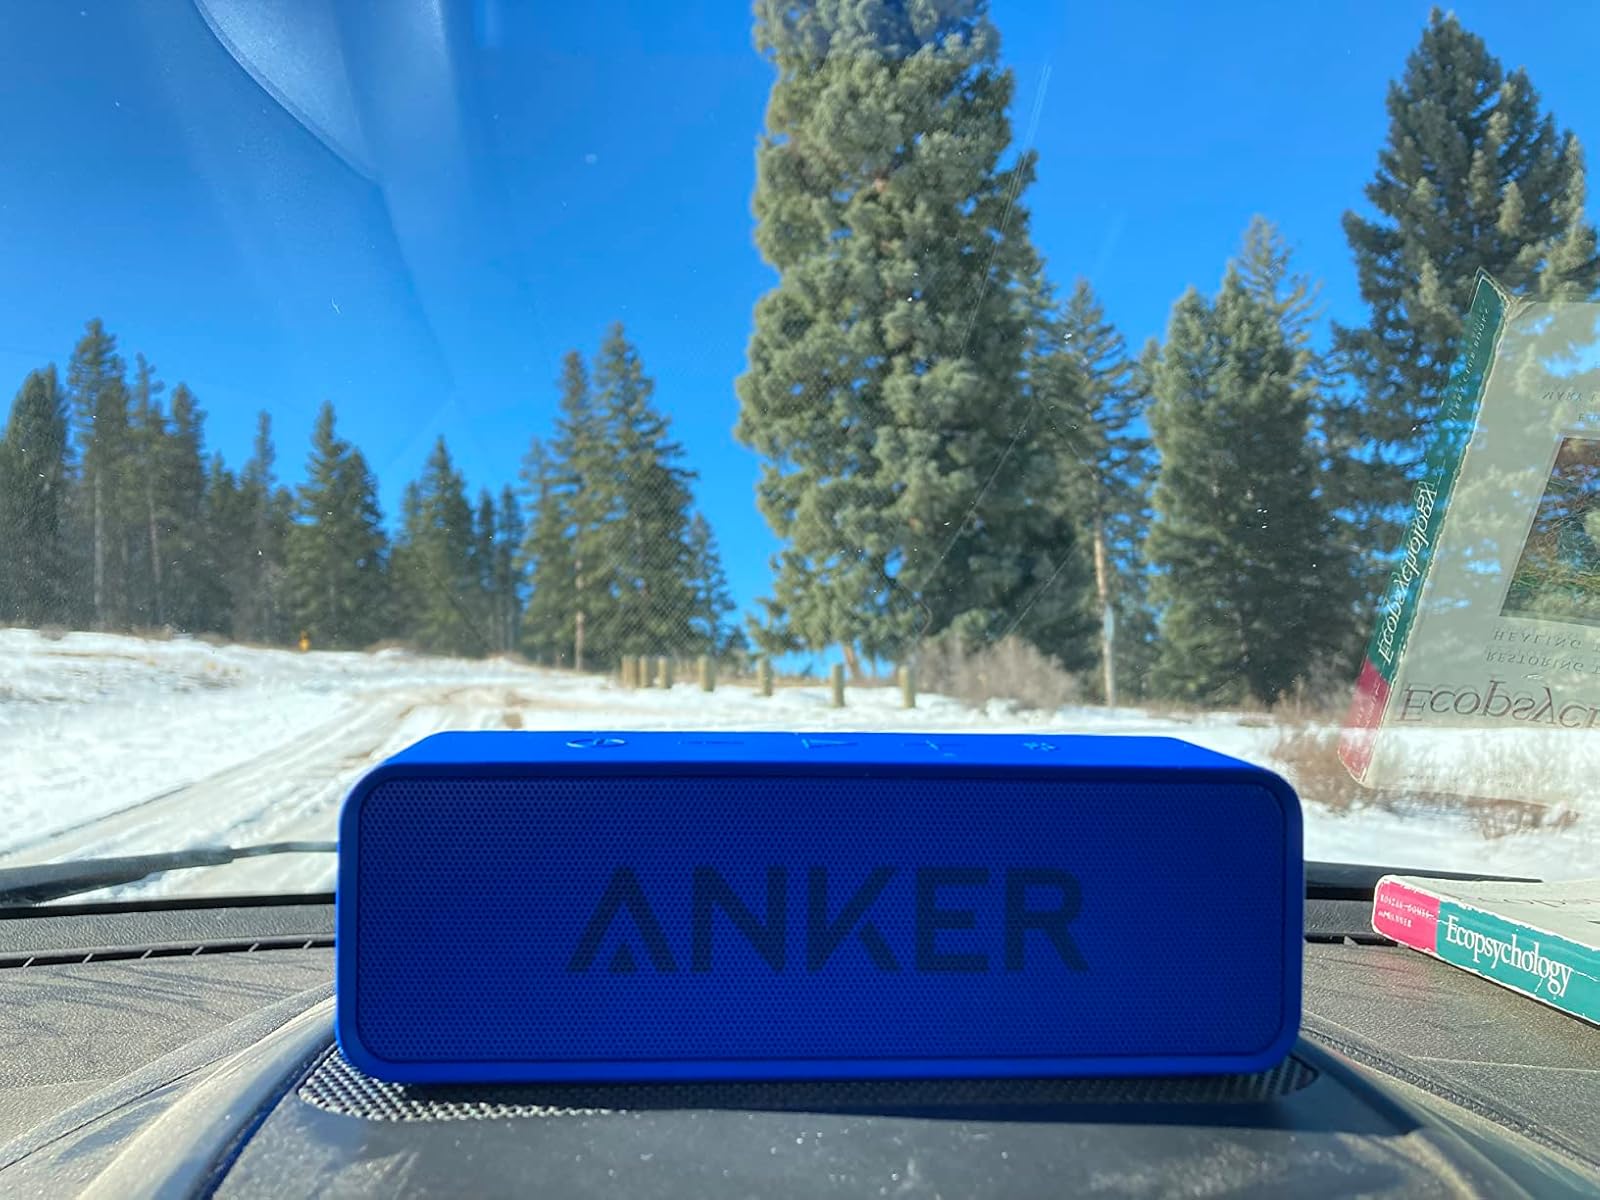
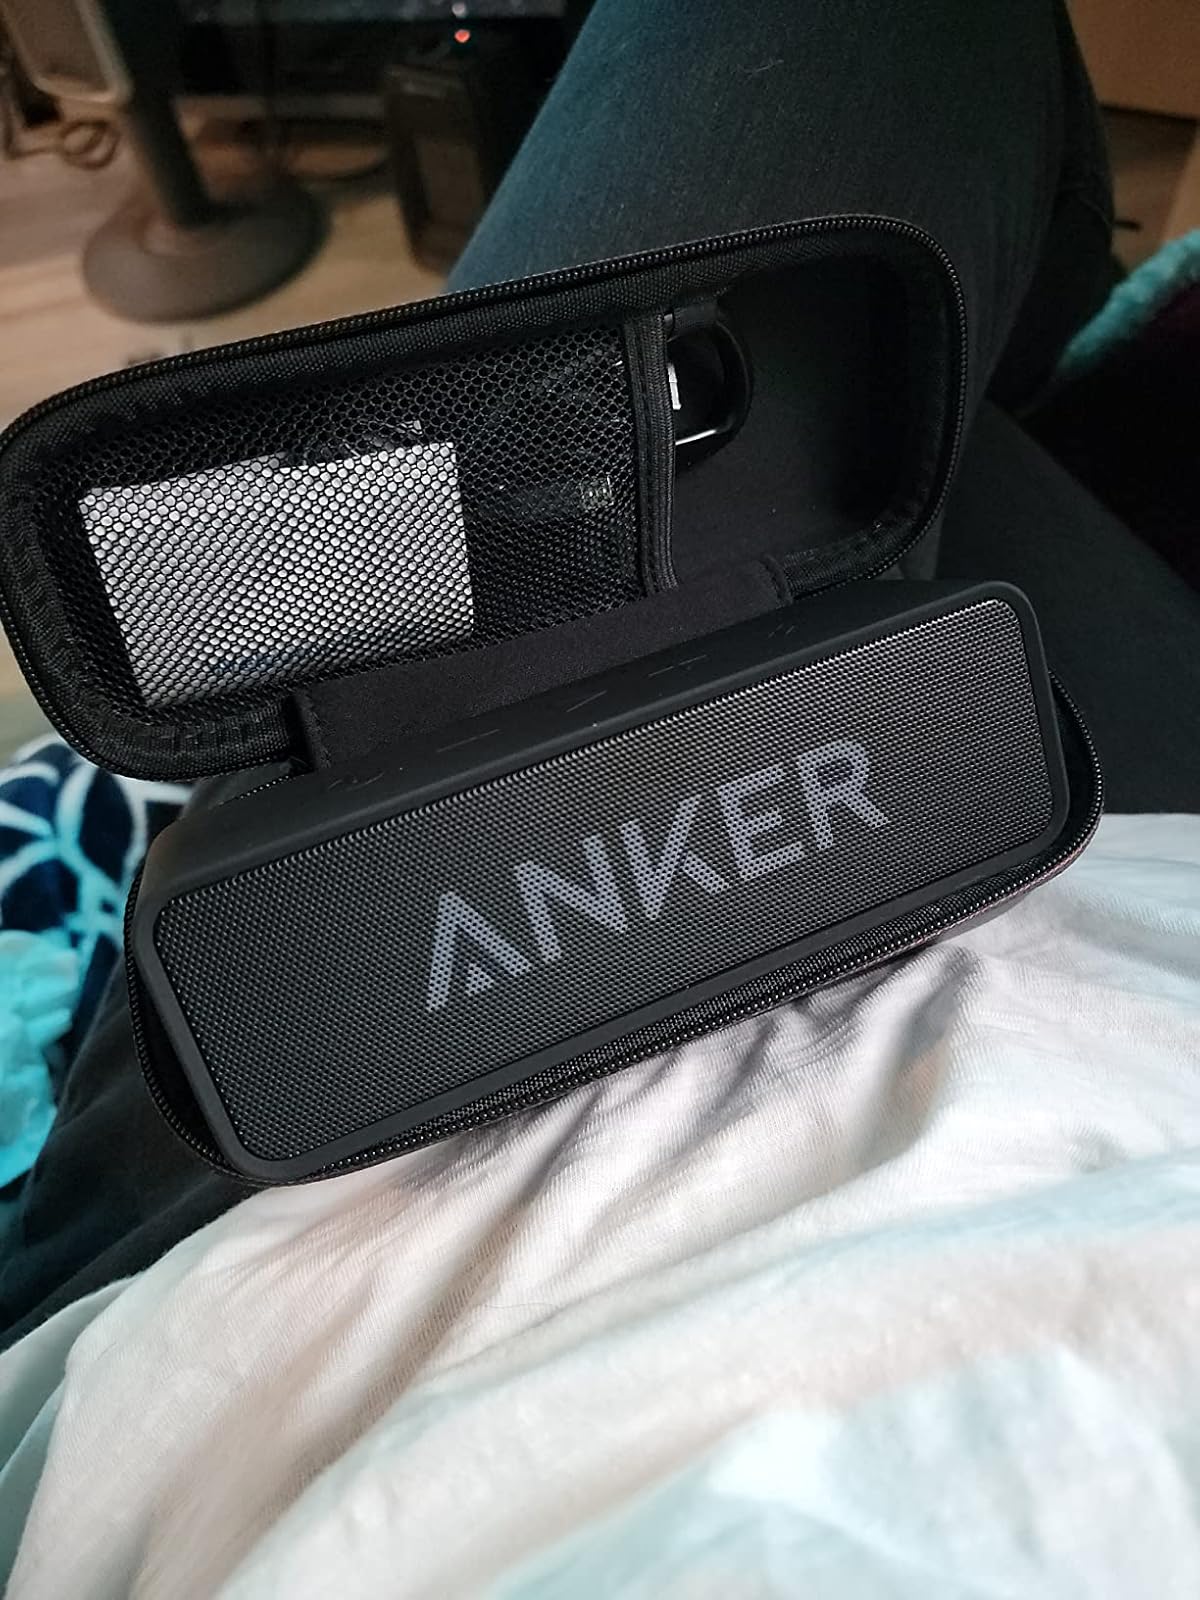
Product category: speaker
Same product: no